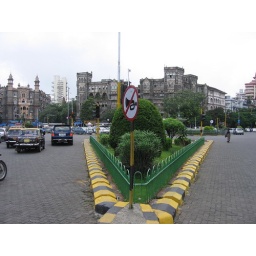
At a crossroads with a funny road sign in Mumbai